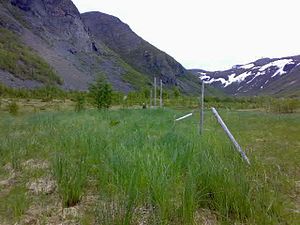
Skillefjorden / Historie
Skillefjord dalen set fra vejen
Skillefjord dalen sett fra veien
Skillefjorden er en gren af Altafjorden i Alta kommune i Troms og Finnmark fylke i Nordnorge. Den er 4,5 kilometer lang, og går mod øst fra indløbet mellem Johkaluokta og Ytre Skillefjordneset til bygden Fjordbukta inderst i fjorden.